Herbert Ihlefeld

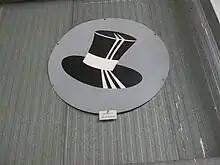
2. "Staffel" insignia

With the outbreak of the Spanish Civil War in July 1936, Germany supported the Nationalists and asked for volunteers which organized in the Condor Legion. "Unteroffizier" (Staff Sergeant) Ihlefeld joined 2. "Staffel" (2nd squadron) of "Jagdgruppe" 88 (J/88—88th Fighter Group) in late 1937. Flying with this unit until July 1938, he claimed nine and was credited with seven aerial victories over Spain and was awarded the Spanish Cross in Gold with Swords ("Spanienkreuz in Gold mit Schwertern"). There, he was issued one of the first Messerschmitt Bf 109 B-1's sent to the Condor Legion. A Polikarpov I-16 fighter aircraft shot down on 21 February 1938 was his first aerial victory of the war. On 13 March 1938, Ihlefeld was credited with his second victory, a Polikarpov I-15 biplane fighter aircraft followed by his third, an I-16, on 11 May 1938. A week later, on 18 May, he claimed another I-16, the victory was unconfirmed. A Tupolev SB-2 bomber from a force attacking La Sénia, shot down on 2 June 1938, became his fifth victim. He claimed another unconfirmed victory on 25 June 1938 over an I-16. On 12 July 1938, he was credited with a victory over an I-15. Two I-15s shot down on 15 July 1938 were his last victories in Spain.